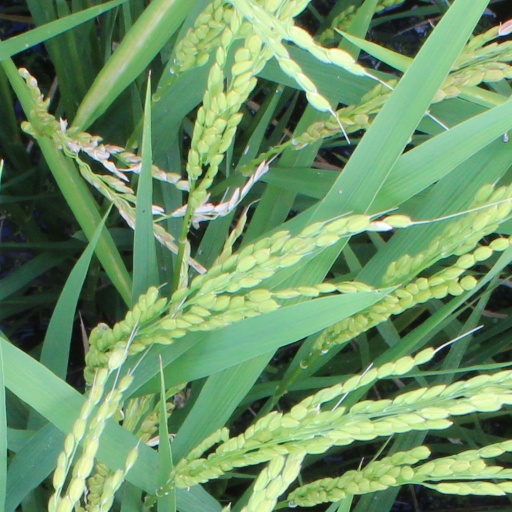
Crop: rice